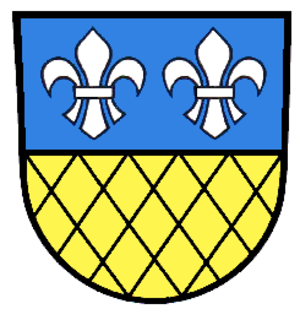
Balgheim est une commune de Bade-Wurtemberg, située dans l'arrondissement de Tuttlingen, dans le district de Fribourg-en-Brisgau. Aucune autre localité ne fait partie de la commune à part Balgheim lui-même.